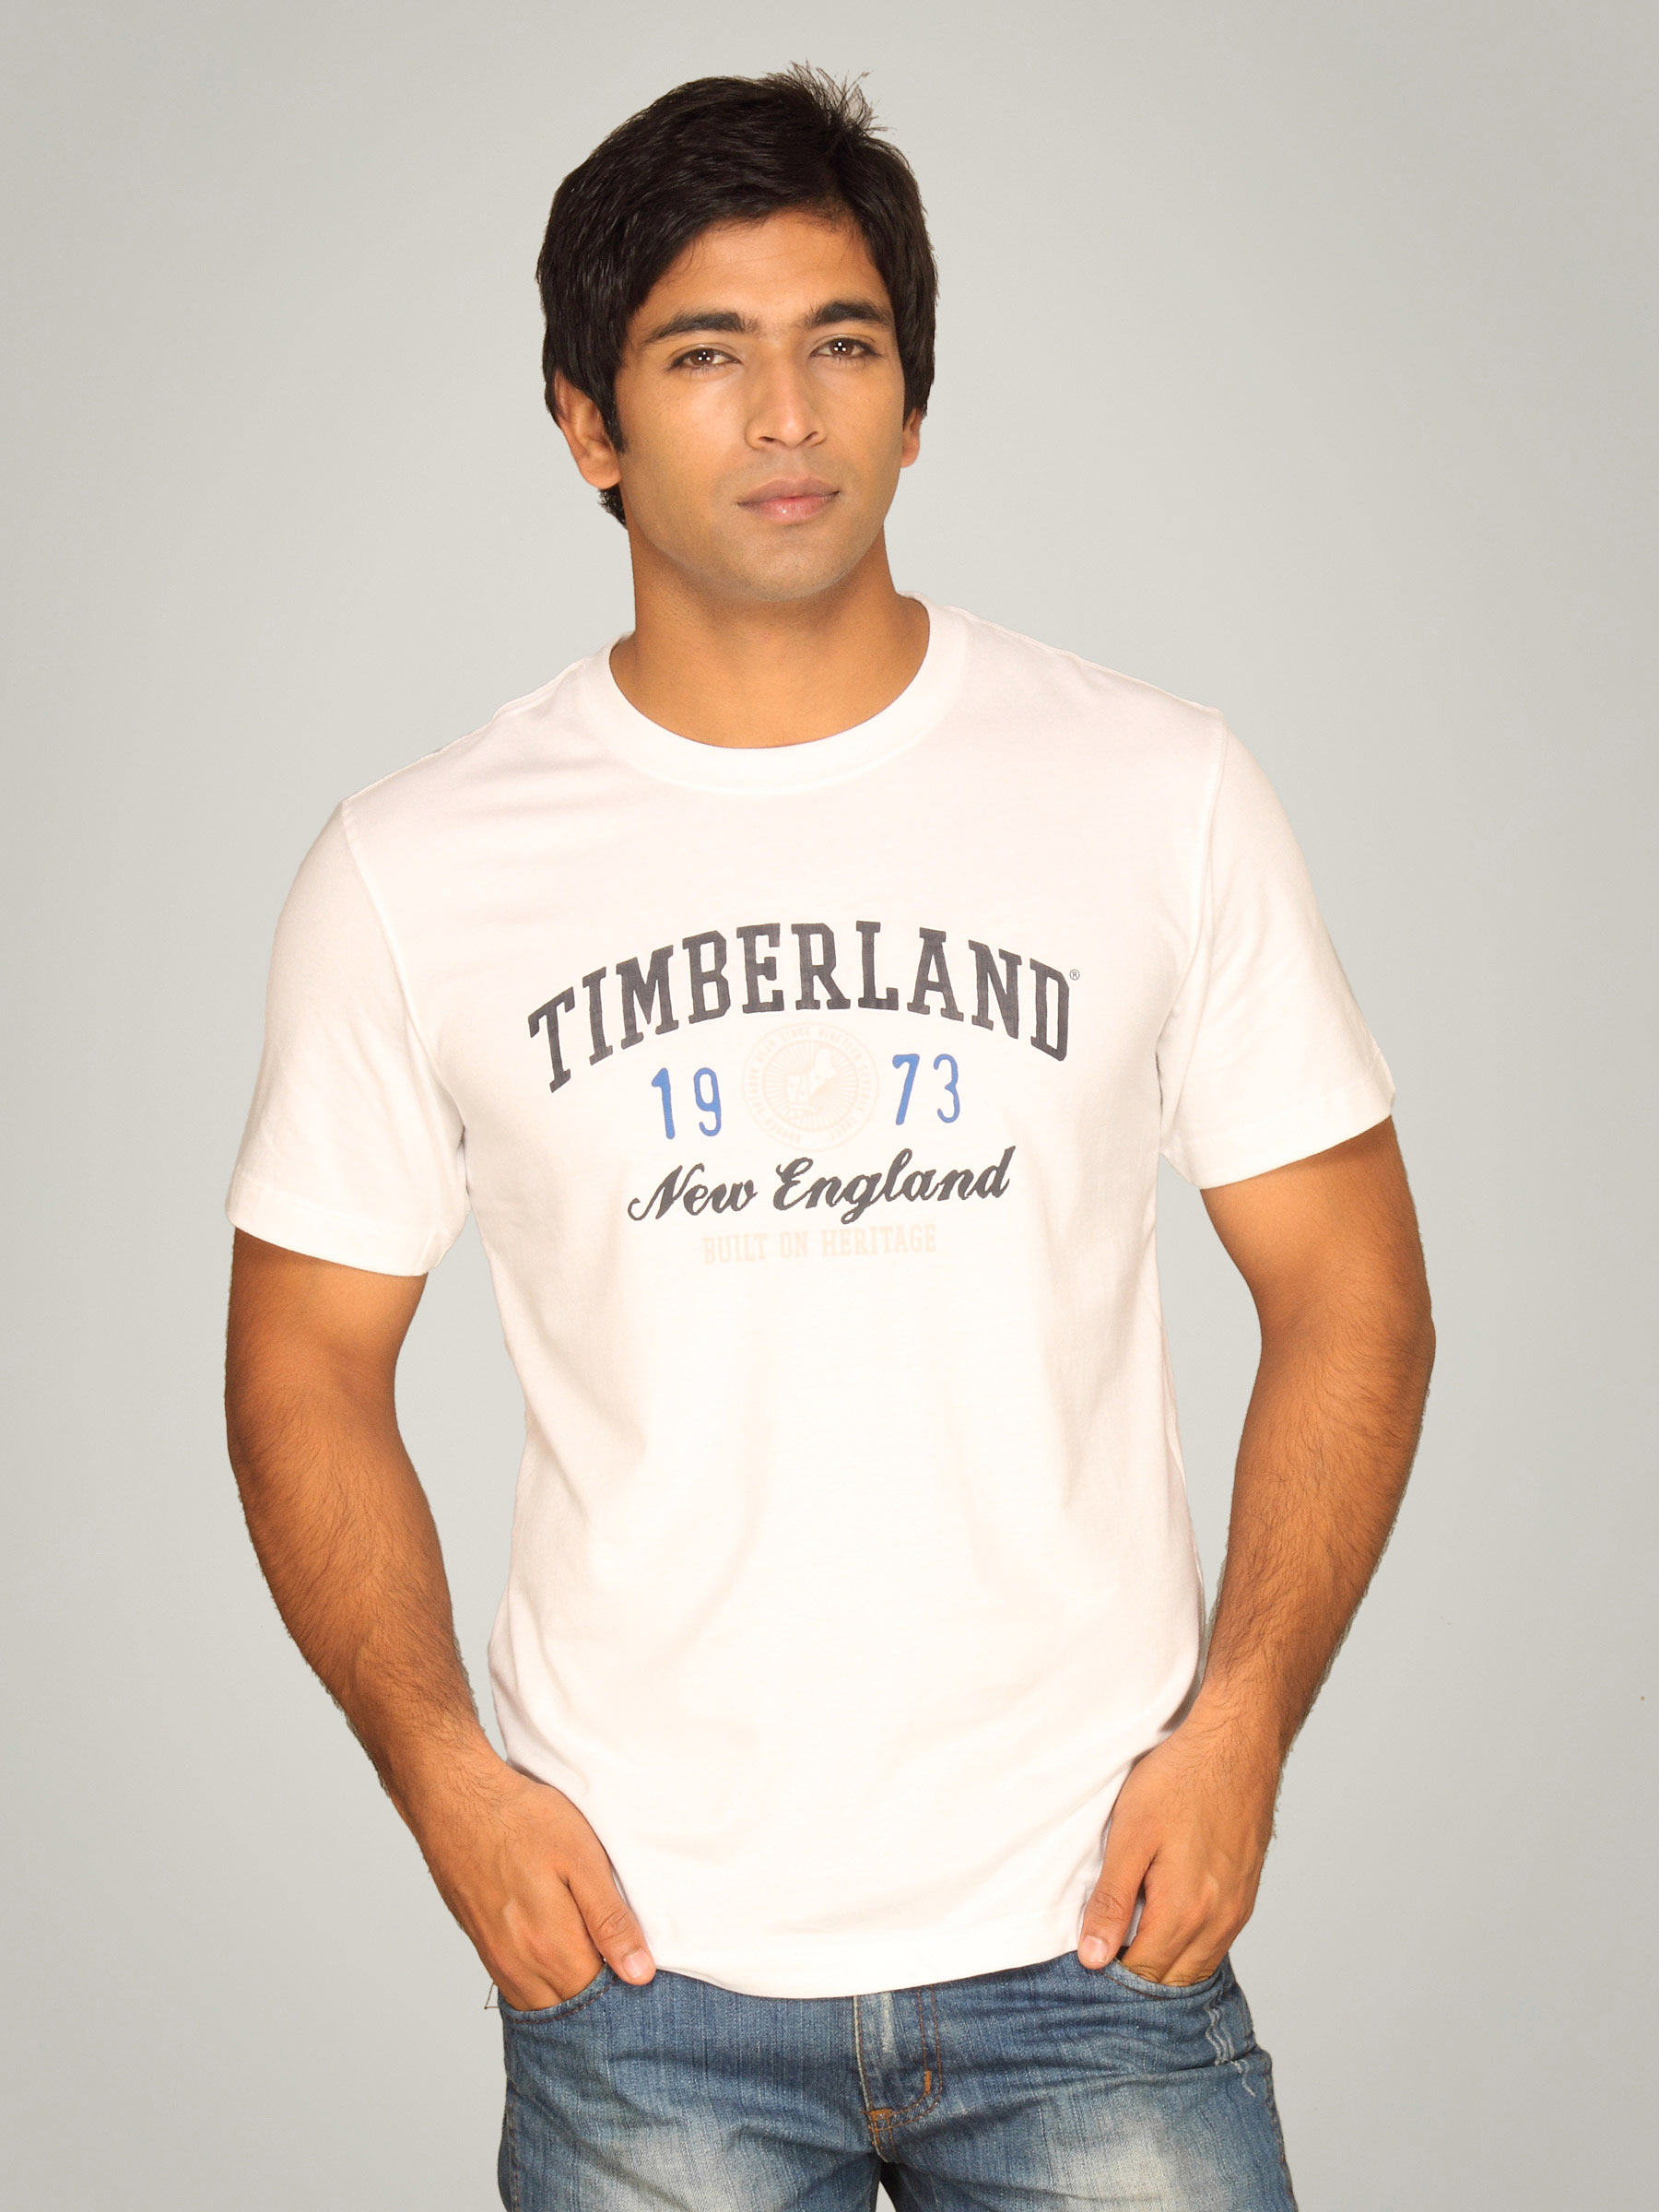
Timberland Men's Linear Logo White T-shirt
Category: Apparel / Topwear / Tshirts
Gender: Men
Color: White
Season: Summer 2011
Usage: Casual